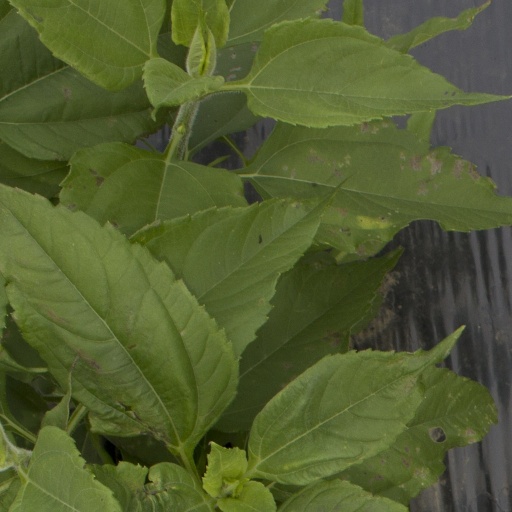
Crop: Jerusalem artichoke